Christianity in Middle-earth

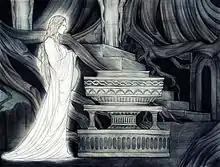
The white Elf-lady Galadriel has been compared to the Virgin Mary. Galadriel at her mirror, by Tessa Boronski, 2011

Two figures in Middle-earth have reminded commentators of the Virgin Mary: the Vala Varda, called by the Elves Elbereth, and the Elf-lady Galadriel. Wood writes that Sam's invocation of Galadriel's name, however unintentional, caused his Elven-rope to release itself from the knot that fastened it, after letting the Hobbits descend a cliff, quoting Sam's explanation "I think the rope came off itself—when I called". Rutledge notes that Frodo, facing the deadly attack of the "pale King", the Nazgûl on Weathertop, cries out "O Elbereth! Gilthoniel!", apparently causing Aragorn to arrive just in time: Frodo is dangerously wounded but not killed. Rutledge comments that while there is no direct correspondence between any "Lord of the Rings" character and any biblical figure, Elbereth does resemble the Virgin Mary in one sense, in that she can grant favours and come to the help of people in need. Similarly, she writes that Sam makes the invocation "Elbereth Gilthoniel!" as he faces off with Shelob in the darkness of her lair, holding aloft the Phial of Galadriel, which blazes with (in Tolkien's words) an "intolerable light" as if "'his indomitable spirit' had activated it".